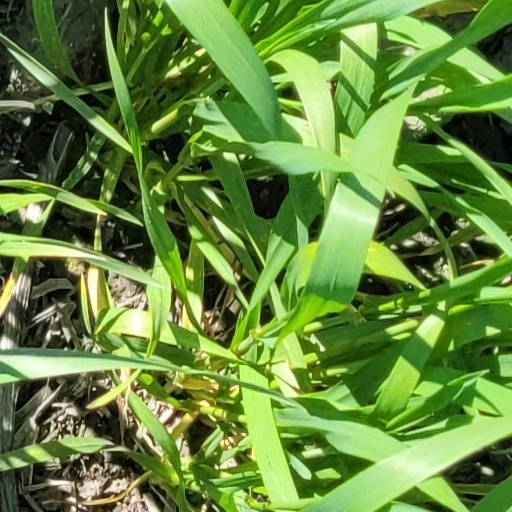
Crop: wheat